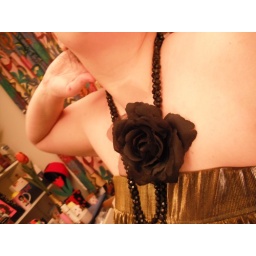
I was being an idiot, playing dress up in my bedroom at about 1am. Silly girl.112/365: 13th February 2010